British Rail Class 31

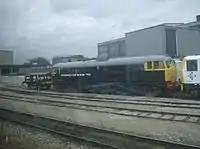

On 21 August 2006, Network Rail and the BBC Television programme "Top Gear" staged and filmed a crash between a Class 31 locomotive (31107) and a family car in order to promote rail safety. The off-limits event was the first of its type for 10 years and took place at Hibaldstow level crossing near Scawby in Lincolnshire, where the B1206 road crosses the Barnetby–Gainsborough railway line. Two Class 31 locomotives and a parked Renault Espace were used during the crash. Network Rail's 31233 was used to propel 31107 up to a speed of . The rear locomotive slowed down to a stop and 31107 continued to coast at a speed of 70–80 miles per hour into the road vehicle parked across the eastbound 'up' line. For the crash, locomotive 31107 received a special black livery with the slogan "Level crossings — Don't run the risk" along the side in white lettering. The final 5 minute segment was originally scheduled for 4 February 2007 but was rescheduled, apparently due to a fatal crossing crash at Dingwall two days earlier. It was eventually aired on BBC Two on 25 February 2007, shortly after the Grayrigg derailment. A repeat of the programme was pulled following a further level-crossing accident.